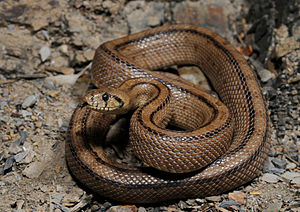
Rhinechis scalaris
Rhinechis scalaris er en slangeart, der er beskrevet af SCHINZ 1822. Rhinechis scalaris indgår i slægten Rhinechis og familien snoge. IUCN kategoriserer arten globalt som ikke-truet. Der findes ingen noterede underarter.